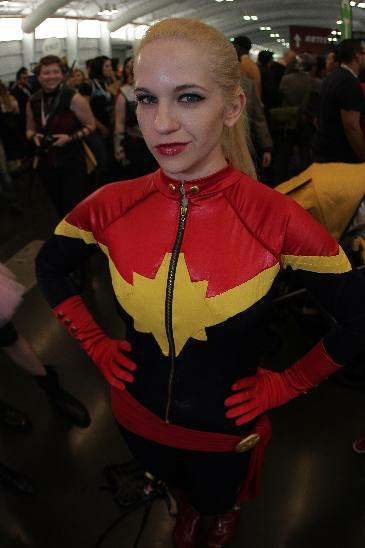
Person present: Yes